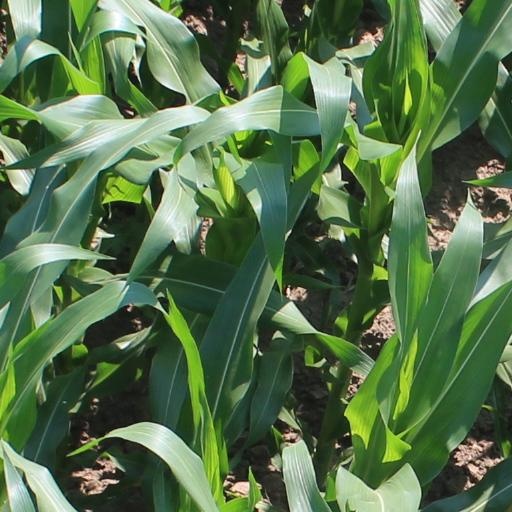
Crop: maize; corn